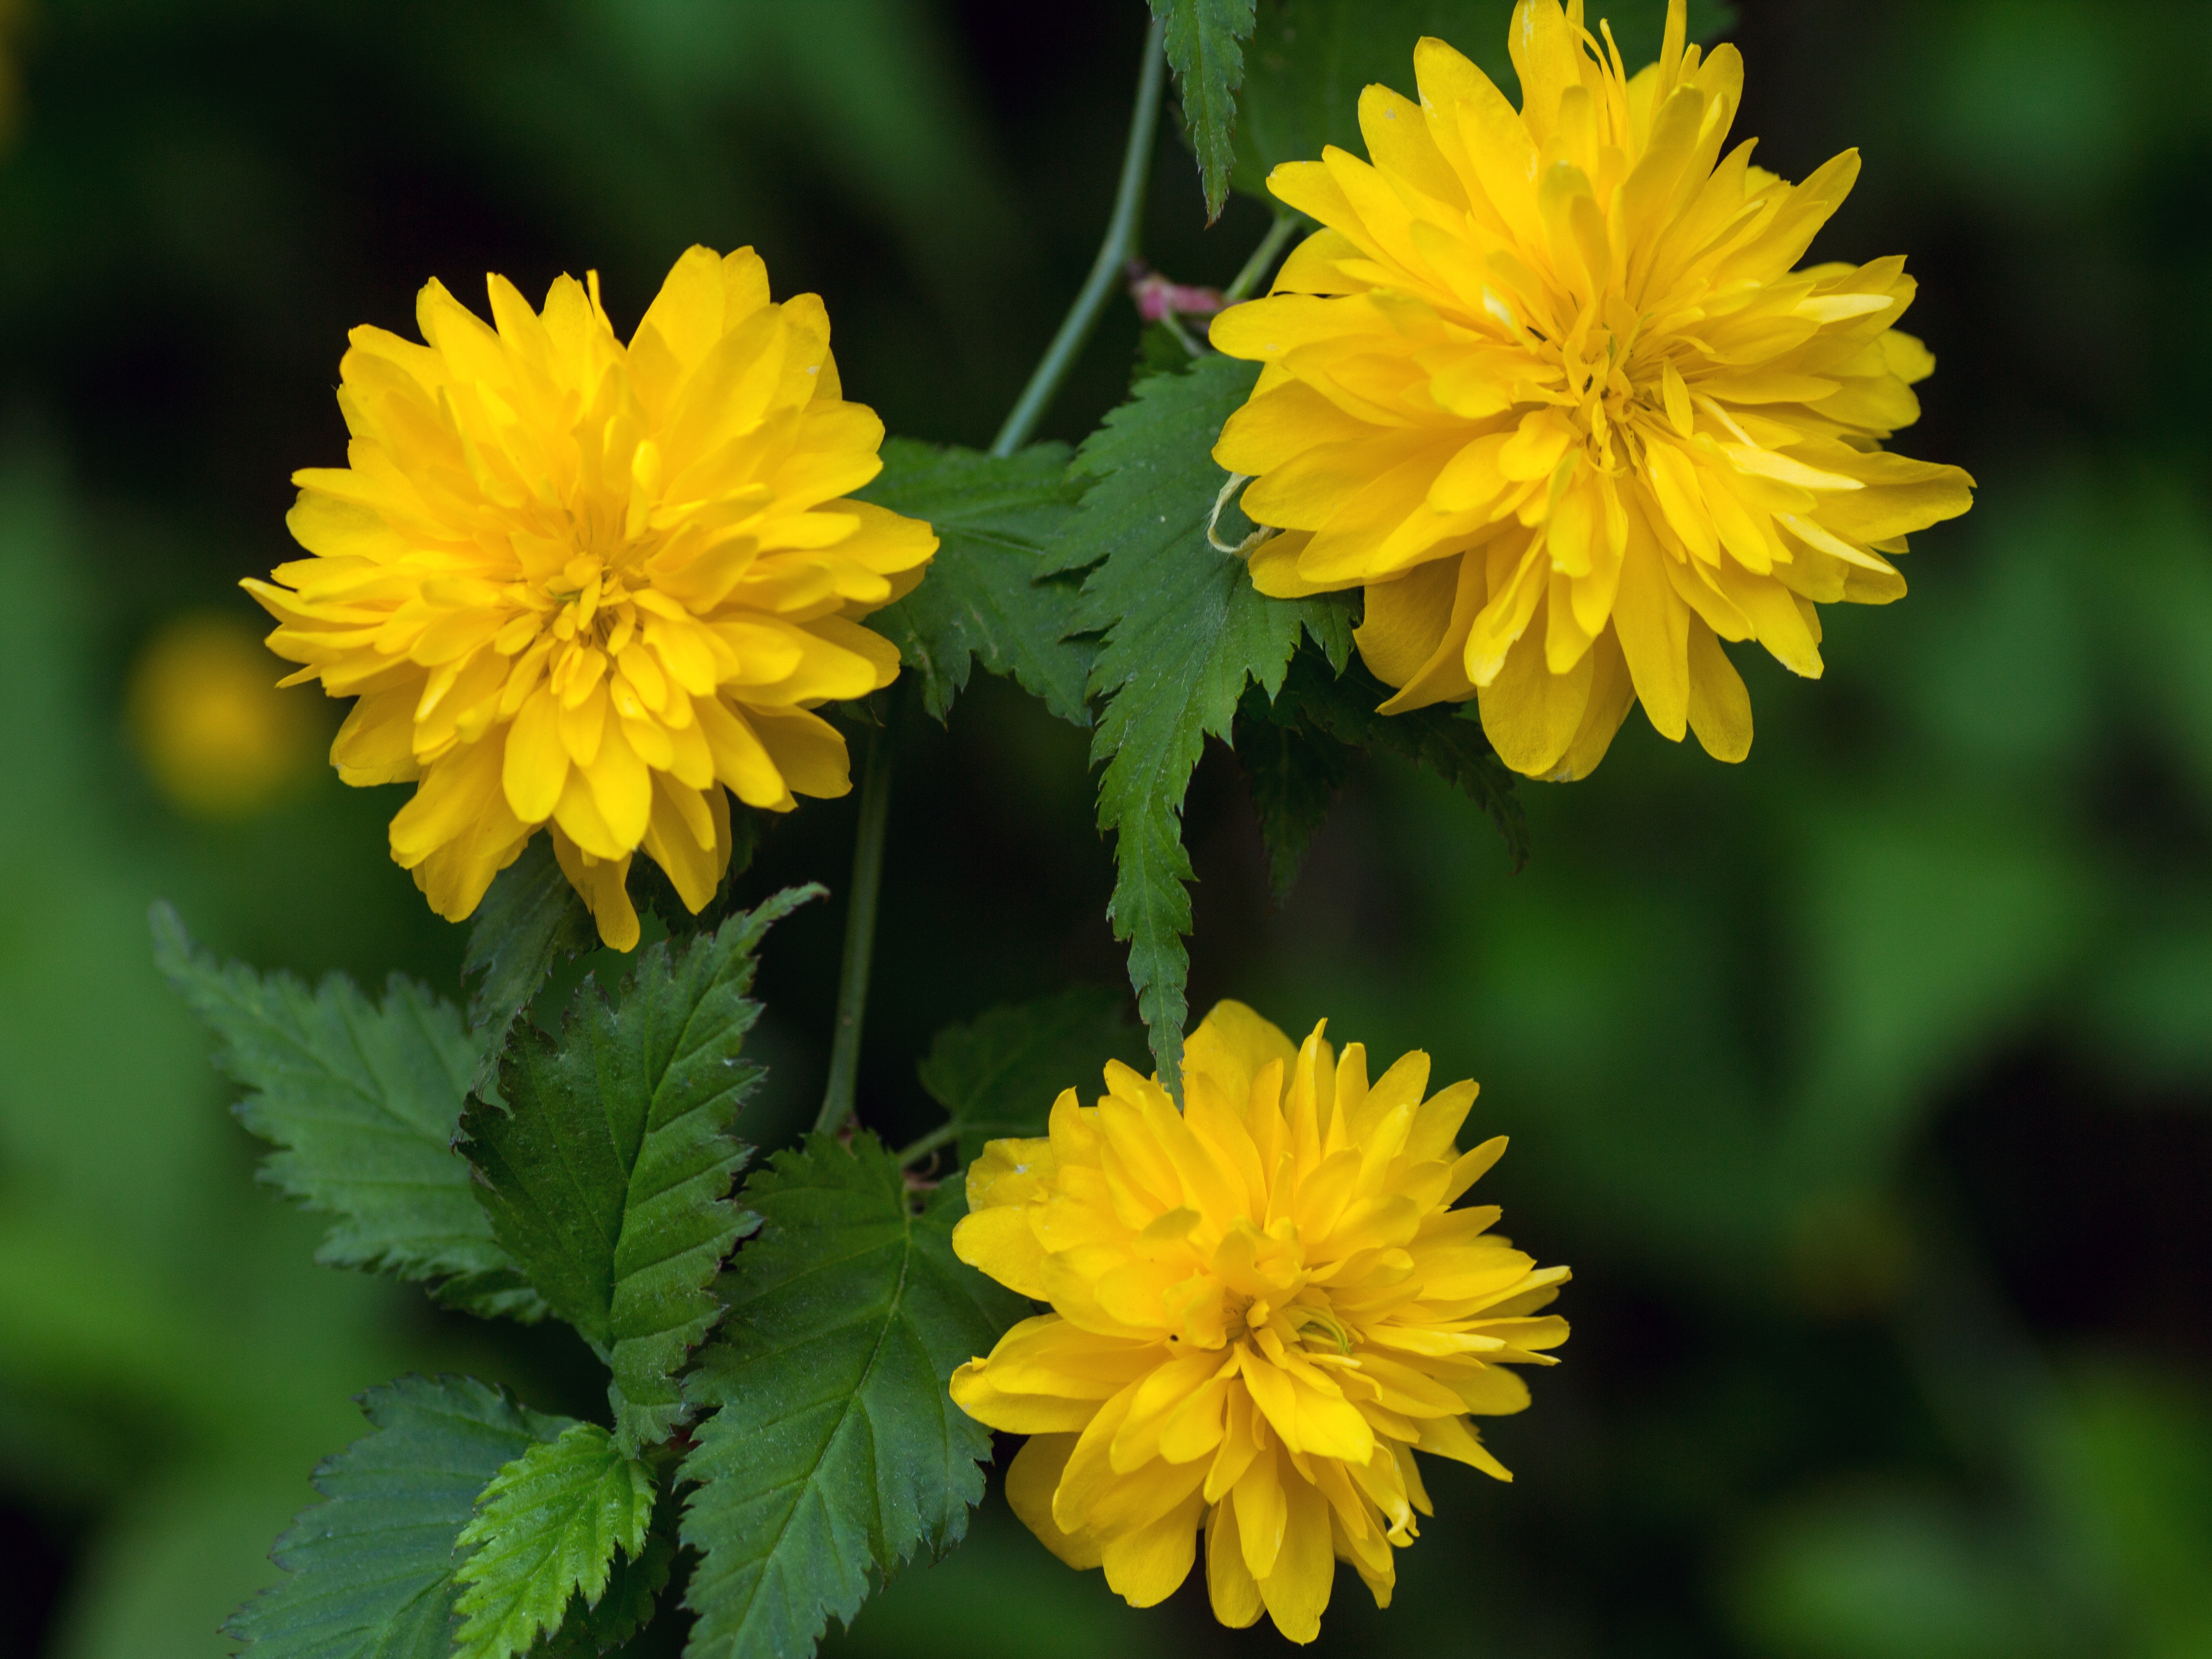
plant, flower, petal, herb, macro, yellow, close, flora, wildflower, flowers, nectar, flowering plant, daisy family, calendula, sulfur cosmos, annual plant, land plant, chamaemelum nobile